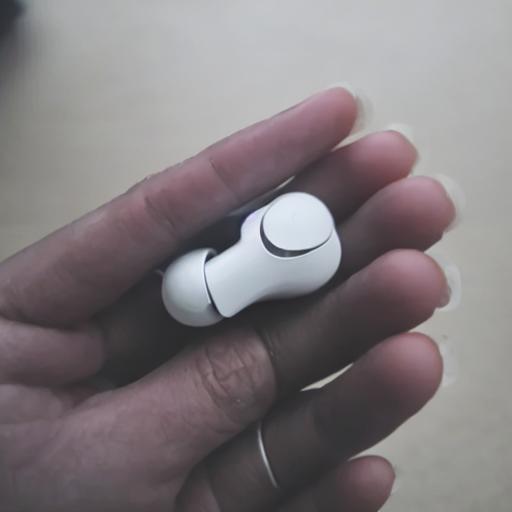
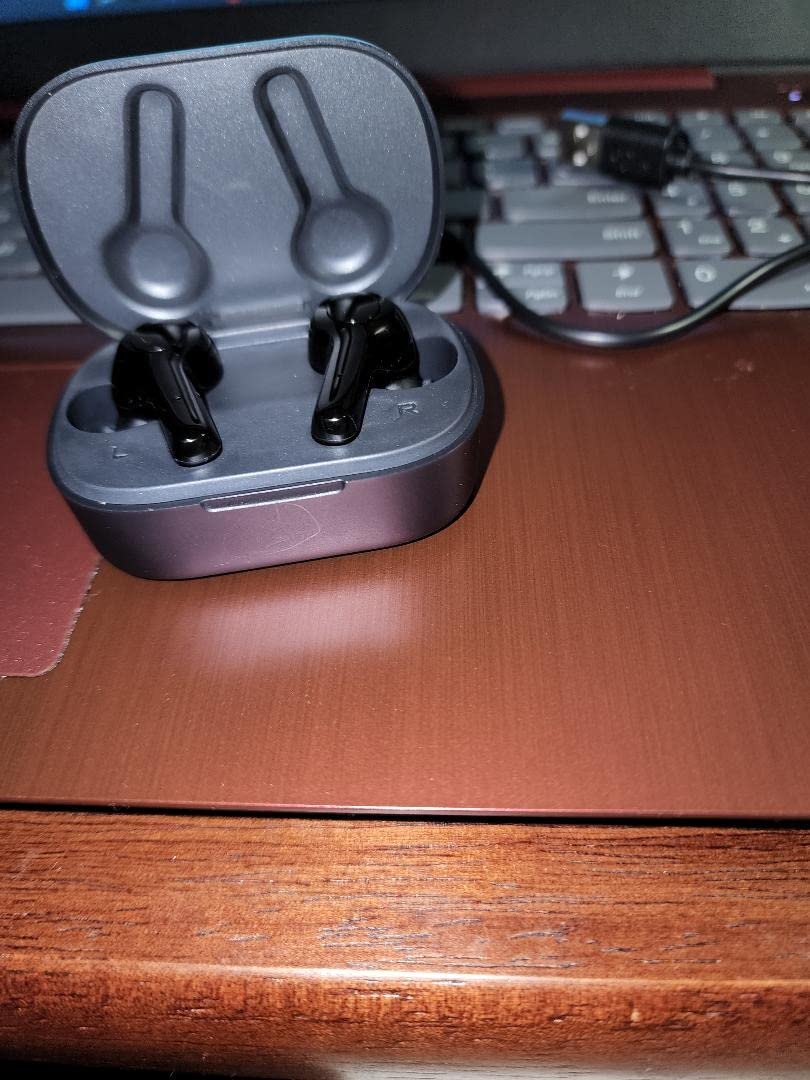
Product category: earbuds
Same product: no